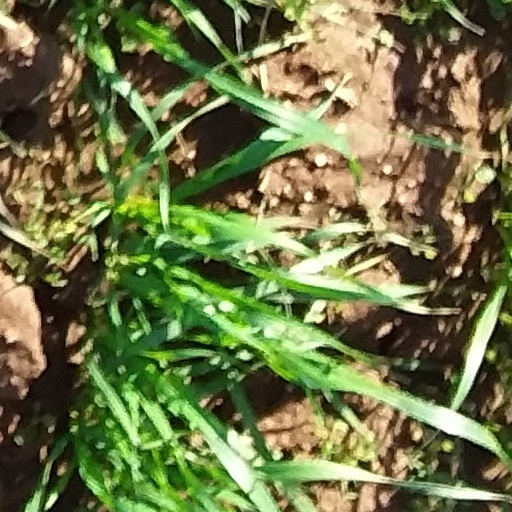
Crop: wheat